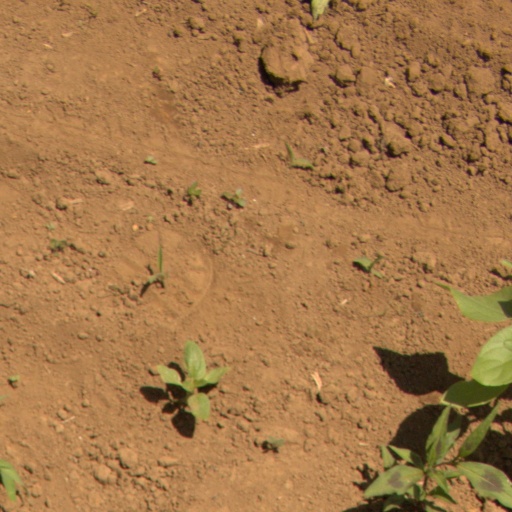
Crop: Jerusalem artichoke